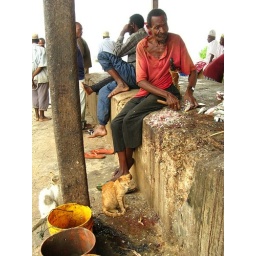
at the fish market in mkokotoni, Zanzibar, February 2008.